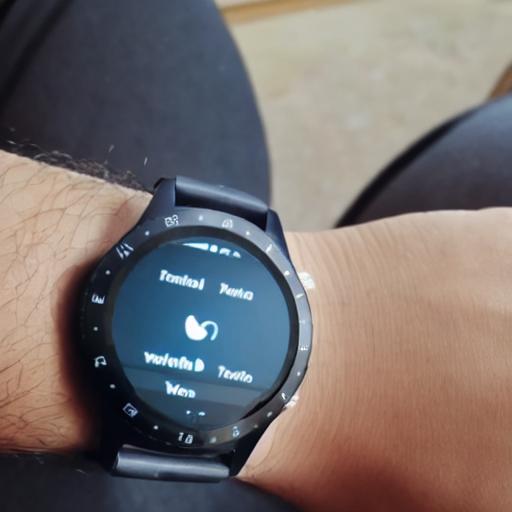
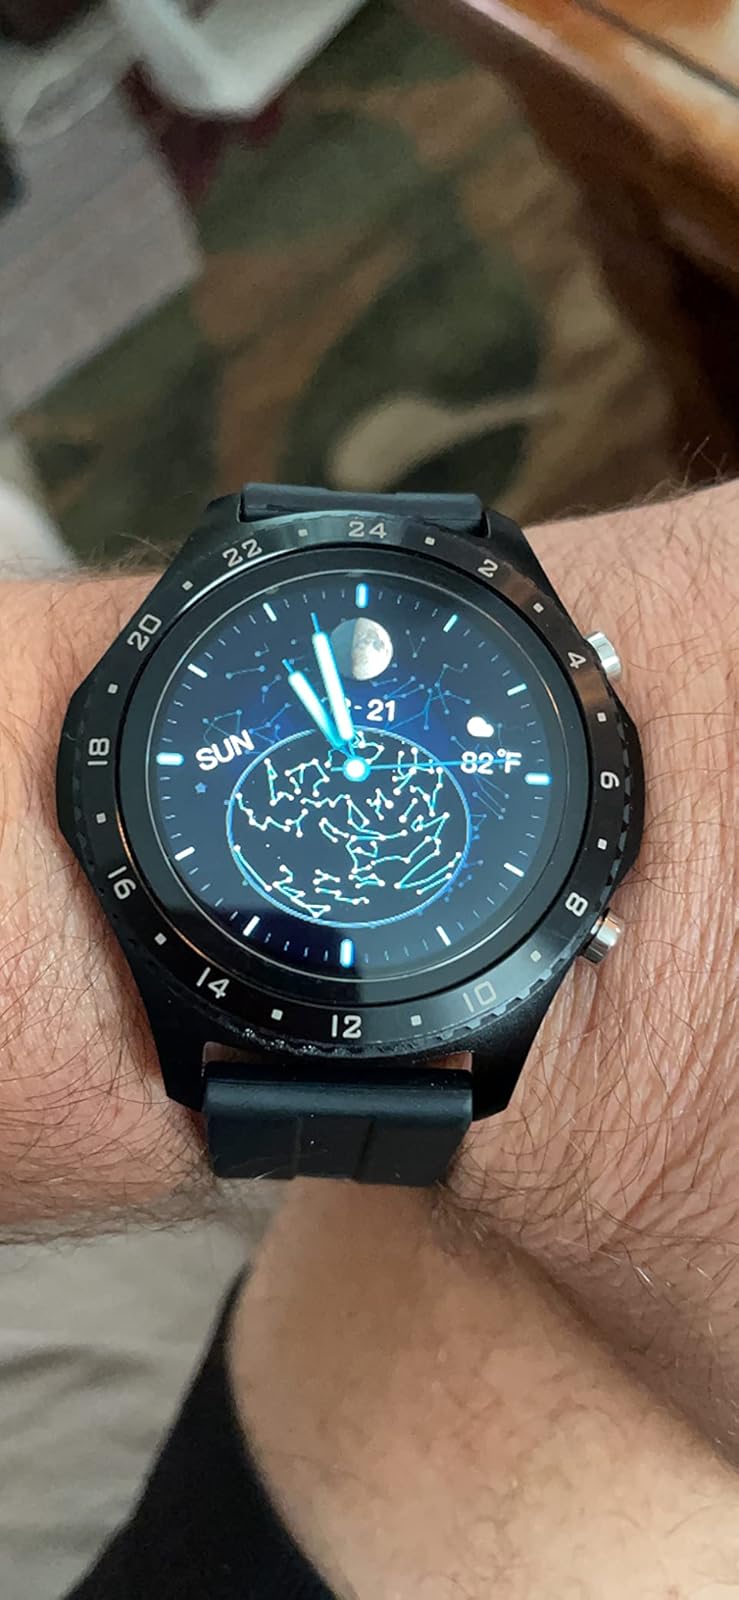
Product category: smartwatch
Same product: no